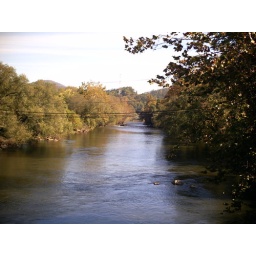
Shot of river taken from a bridge in Bryson City, North Carolina.